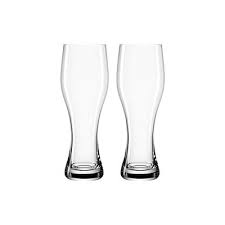
Waste category: glass